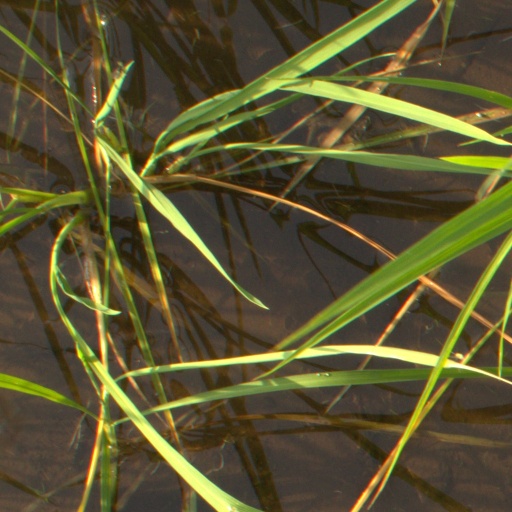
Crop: rice